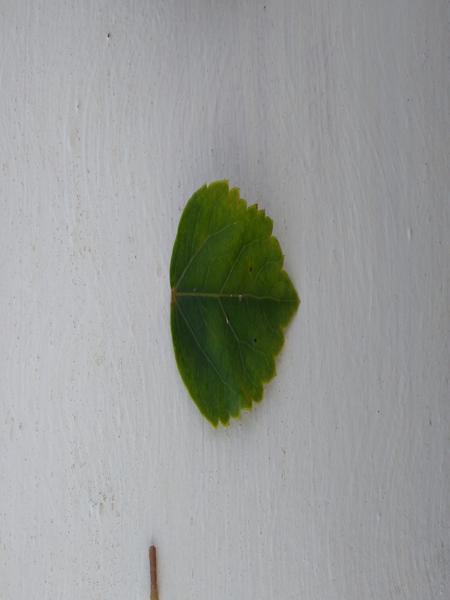
Plant: Hibiscus